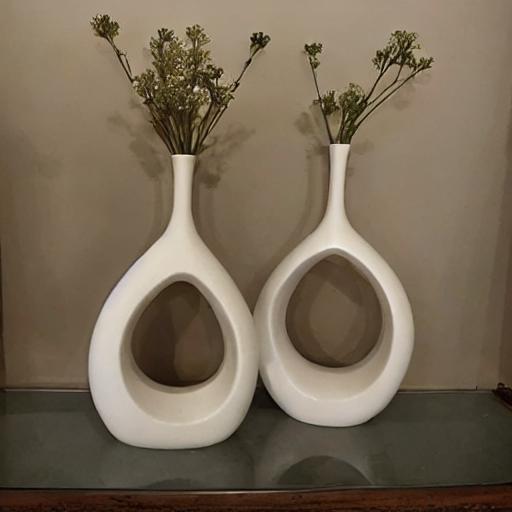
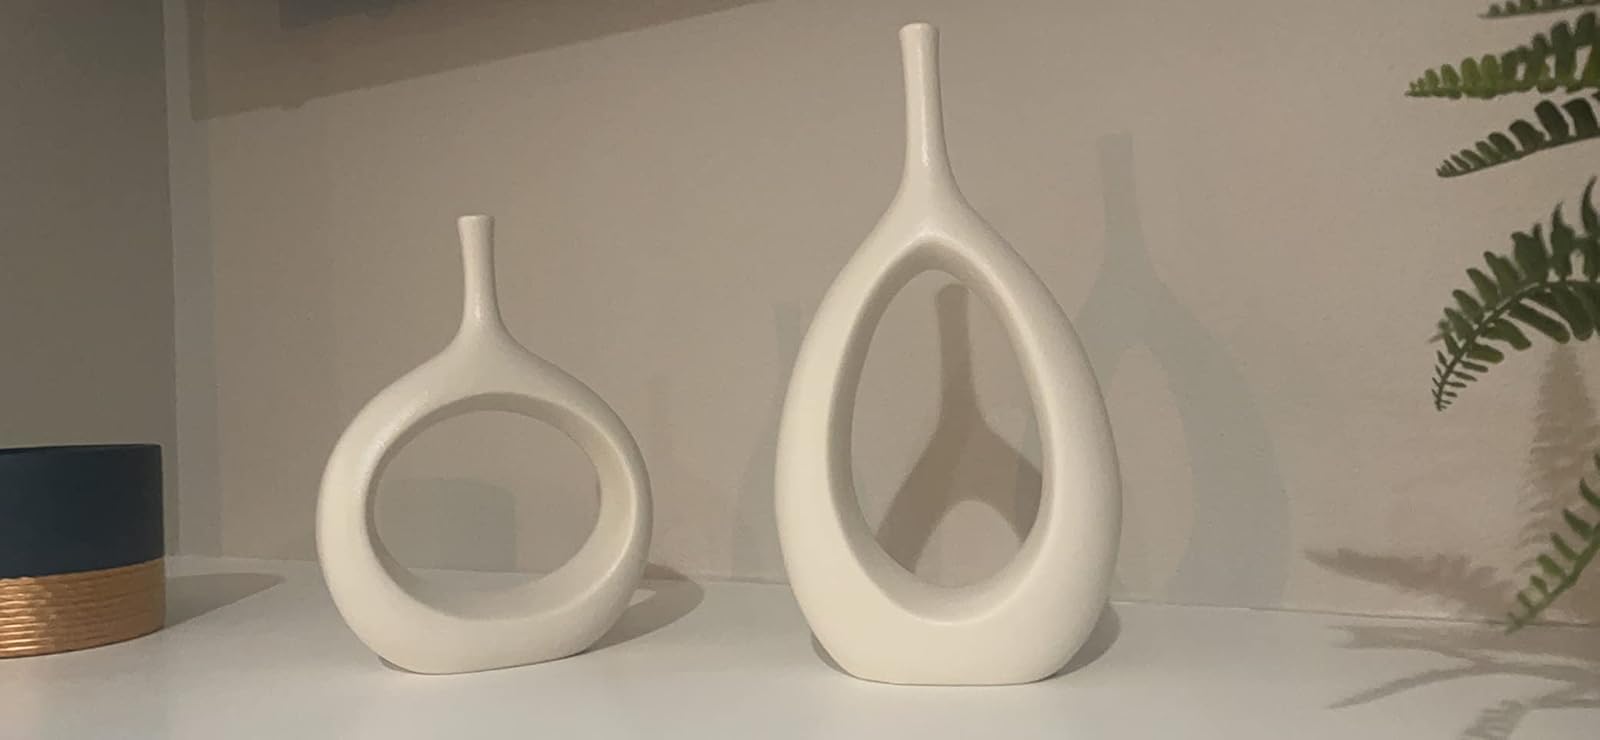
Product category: vase
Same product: no